Caquetoire

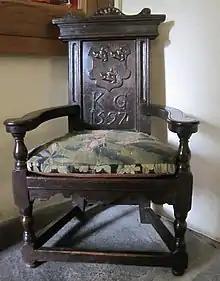
Chair made for Katherine Gordon, 1597, at Crathes Castle, Scotland.

The French chairs were often made from walnut rather than oak allowing the frames to be more elaborately carved. They were built with mortise and tenon joinery, so no nails were exposed and no glue had to be used. The supports were baluster-turned and terminated in bun feet.